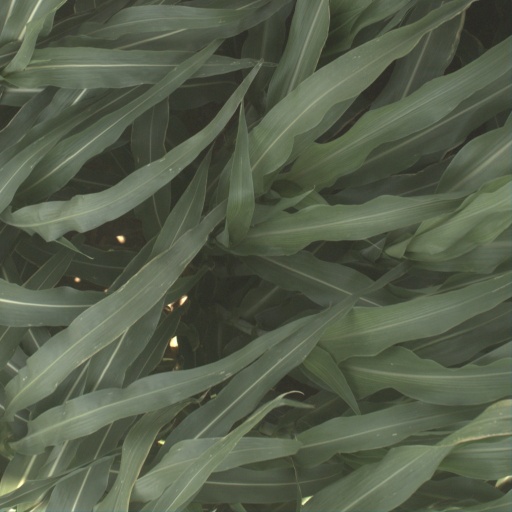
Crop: sorghum